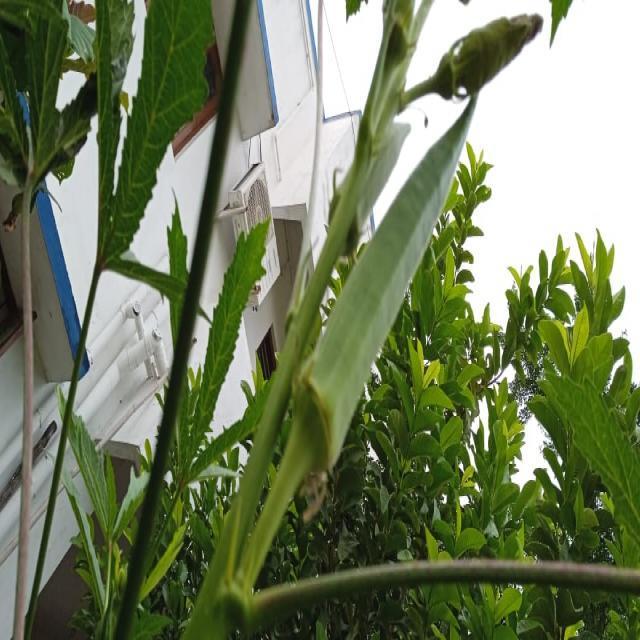
Label: Over-mature